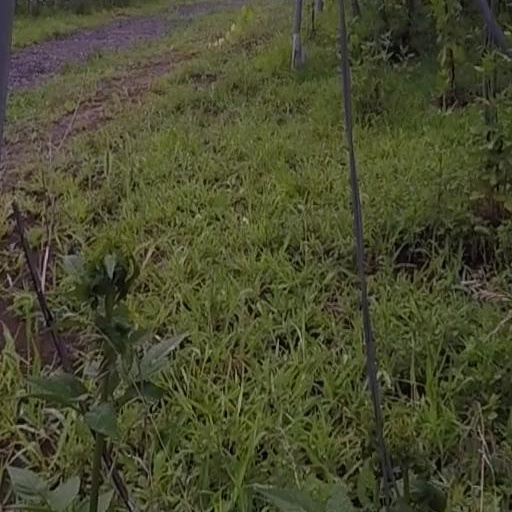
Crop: grape